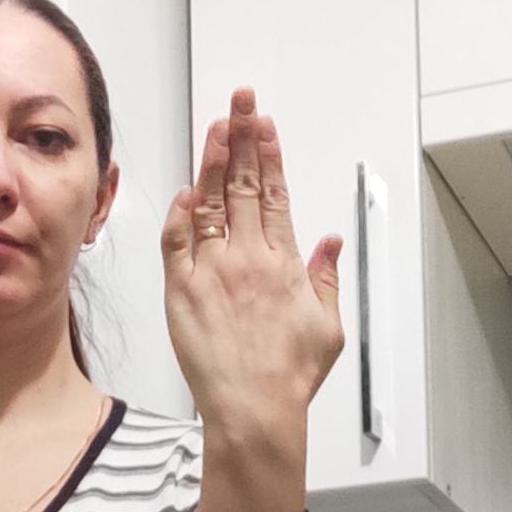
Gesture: stop_inverted